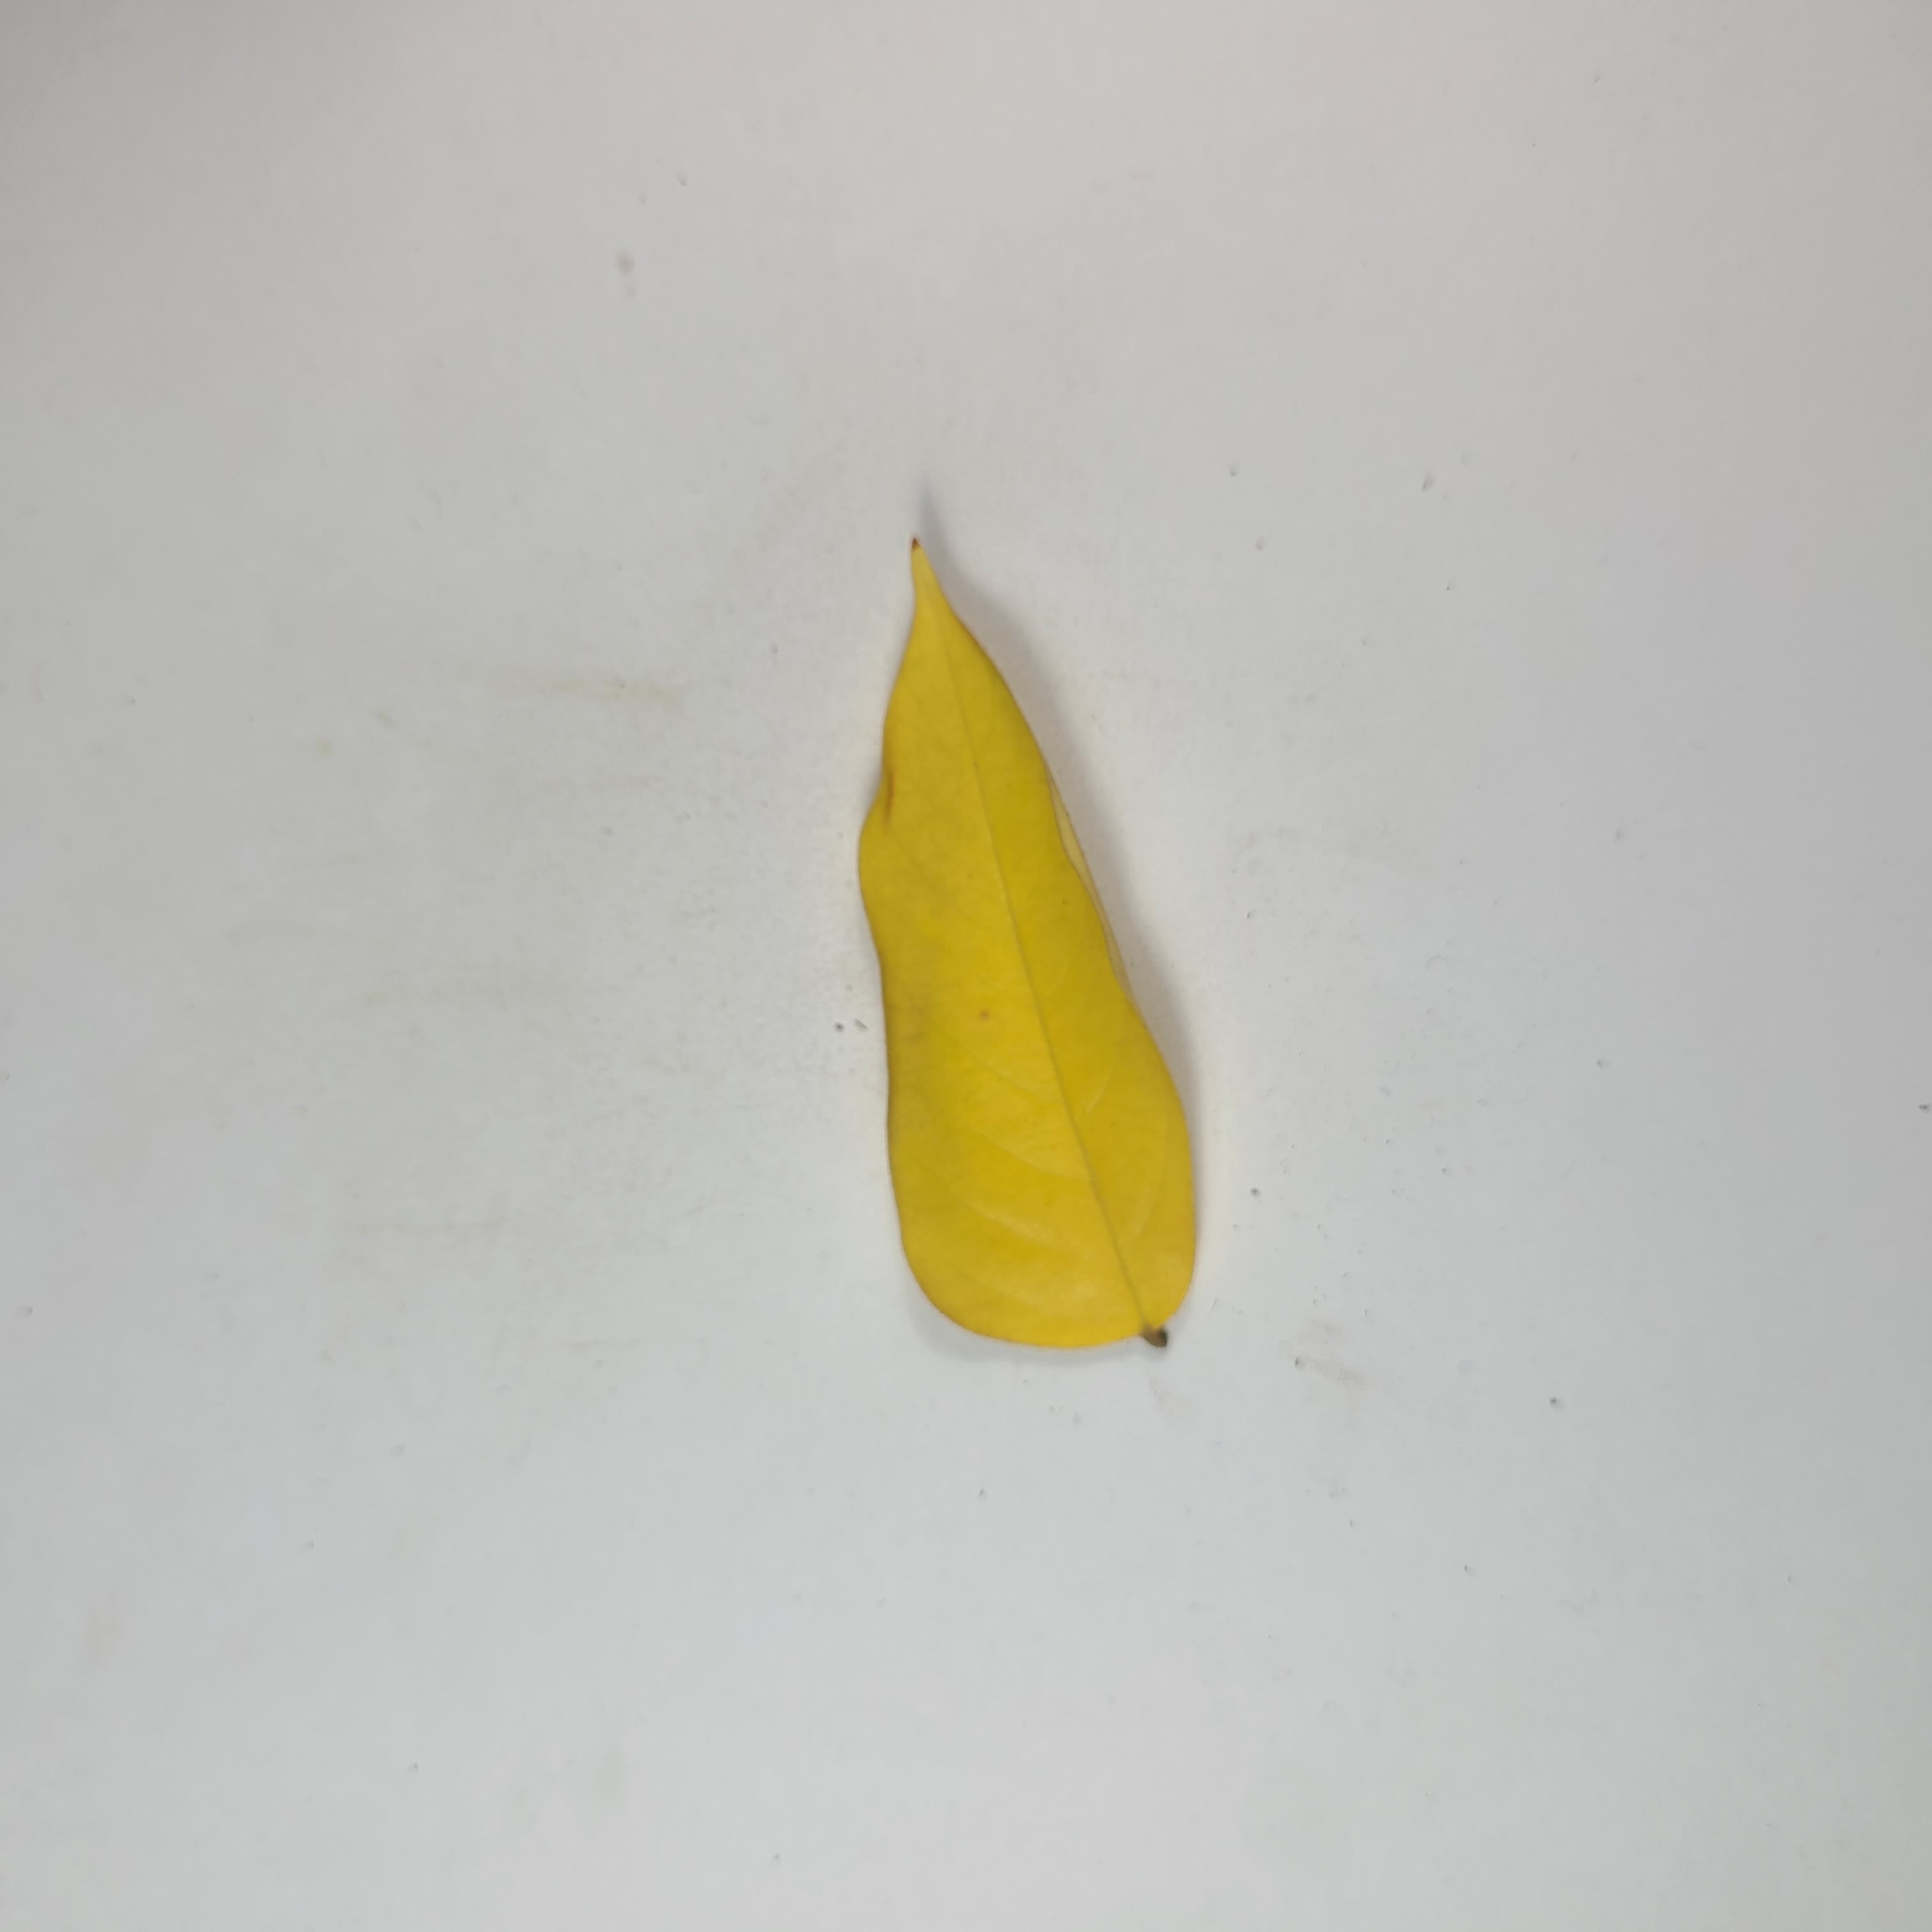
Label: Yellow Leaves